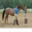
Label: horse